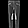
Label: Trouser